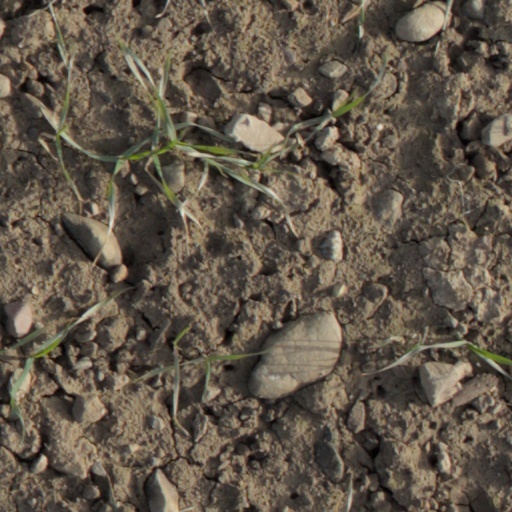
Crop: wheat